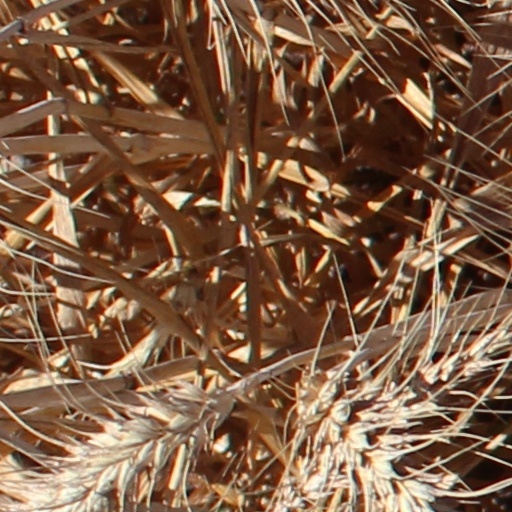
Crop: wheat